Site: brandenburg
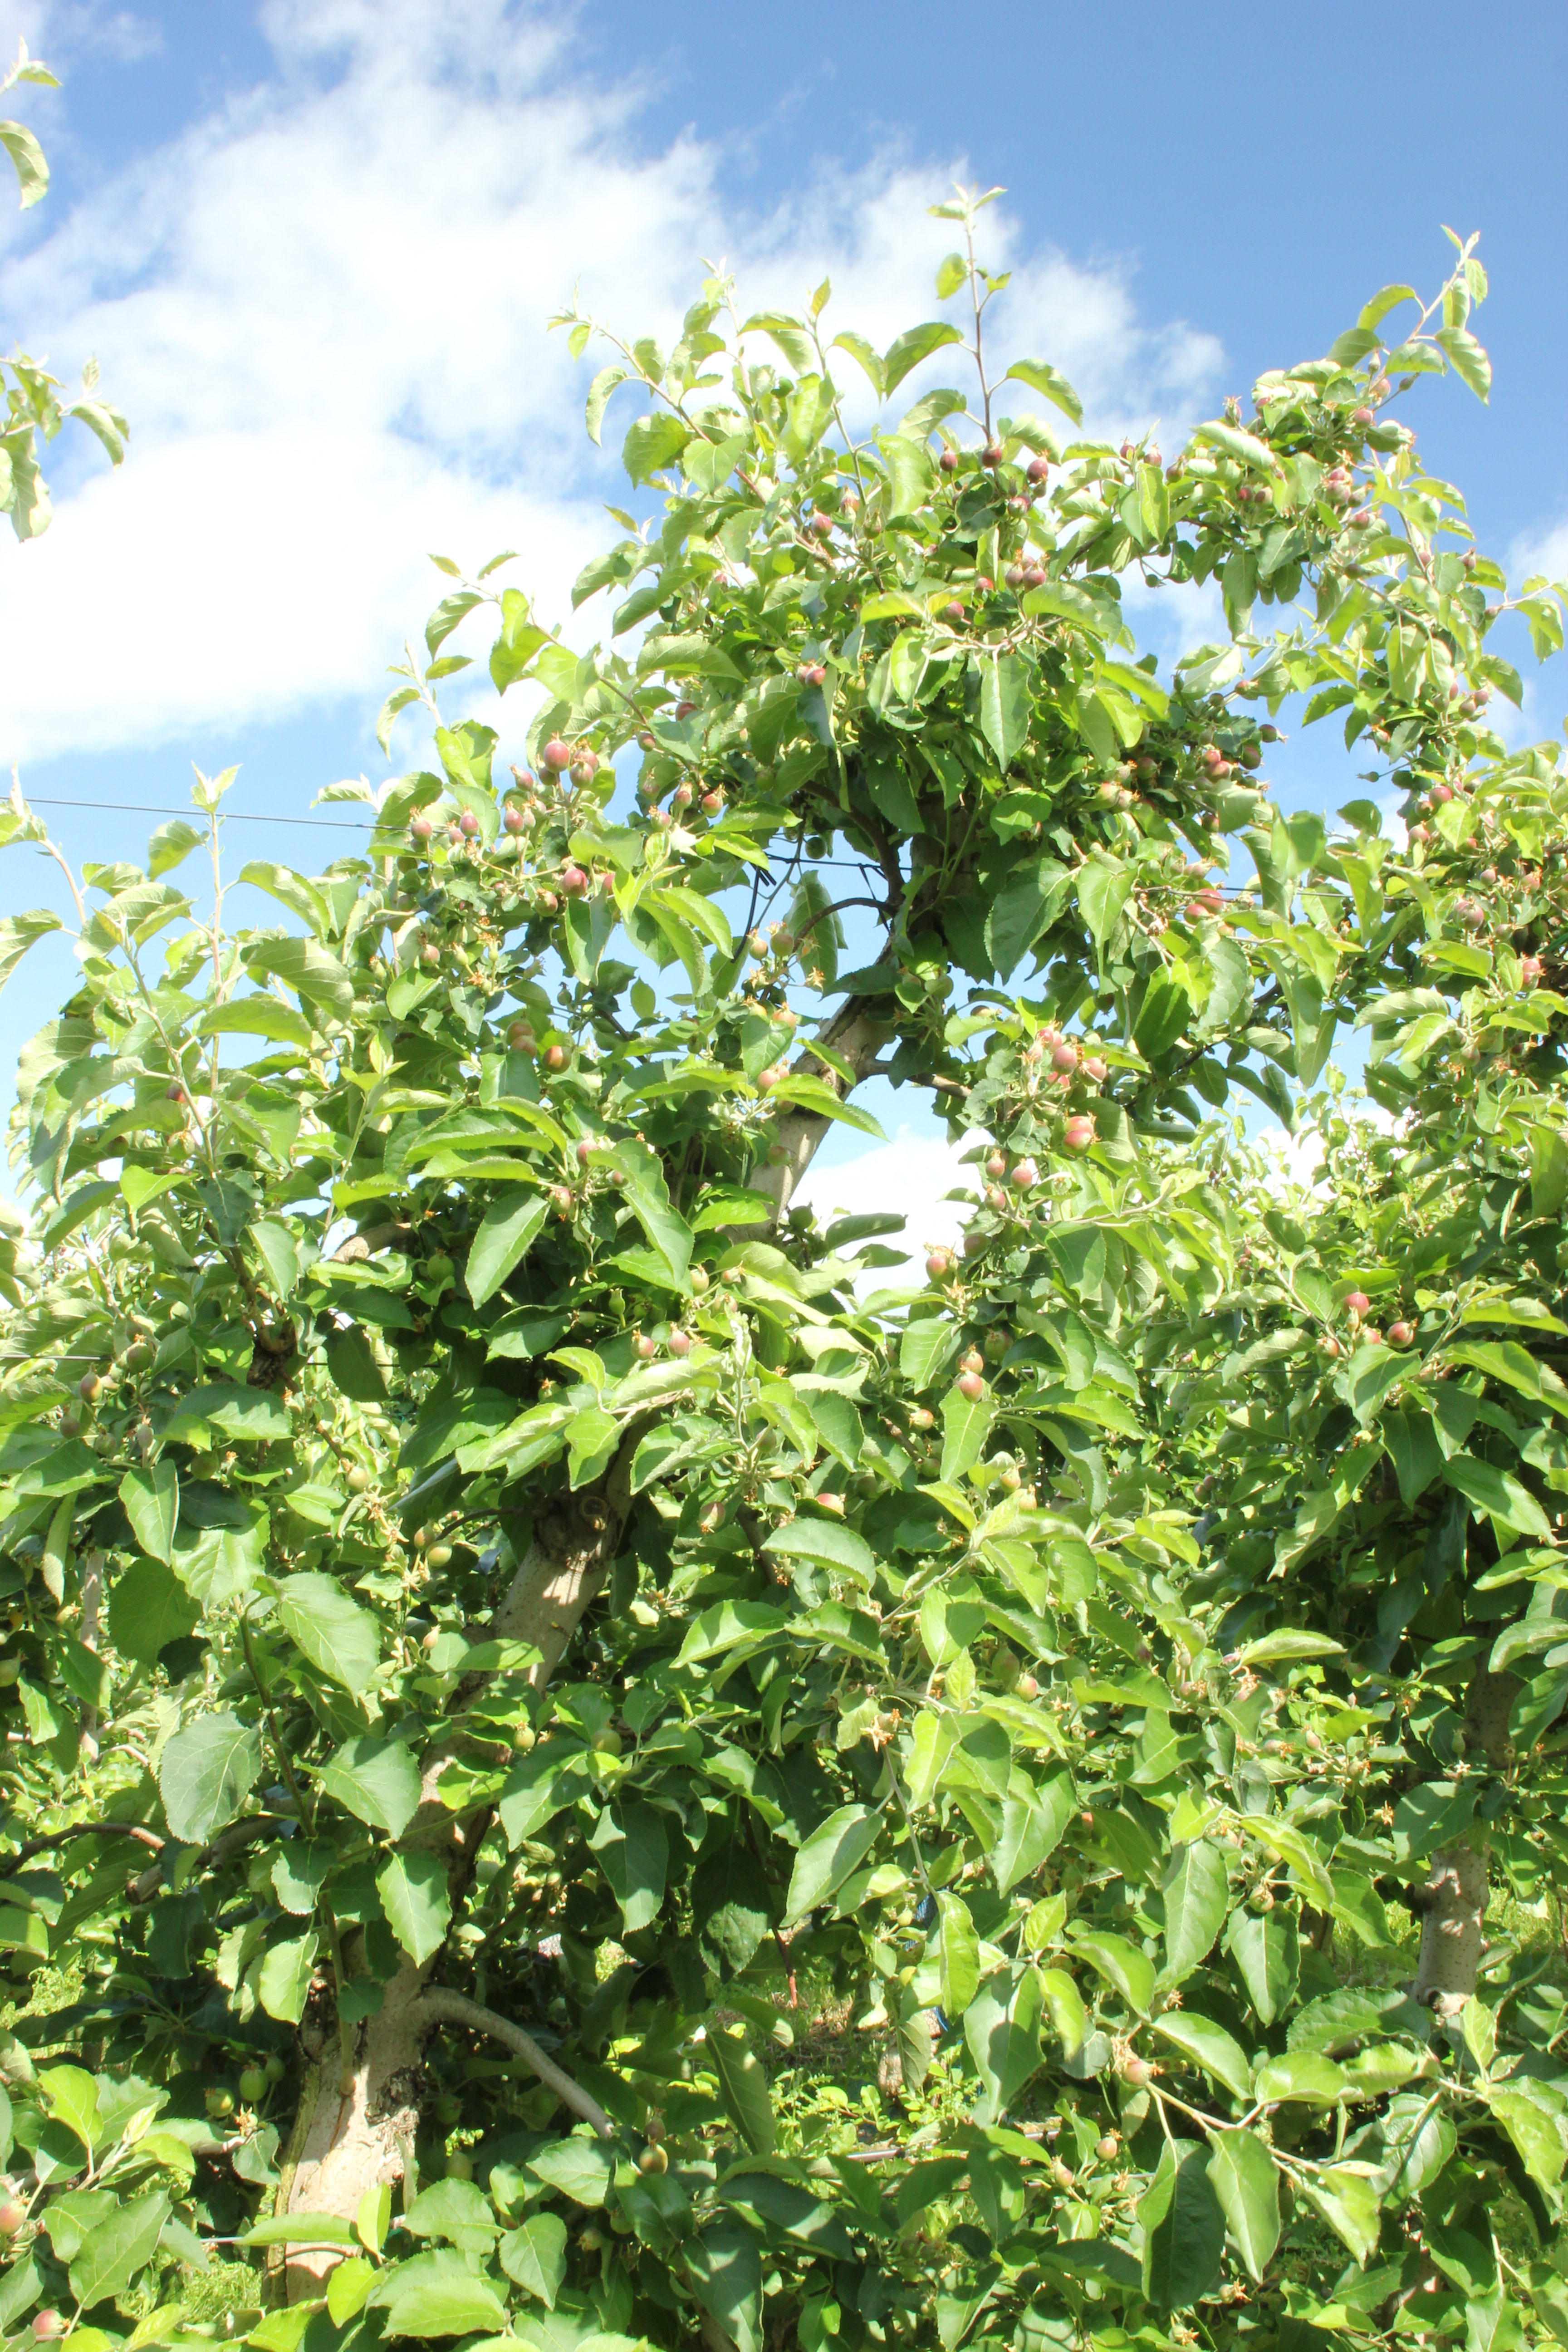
Growth stage (BBCH 72): Development of fruit